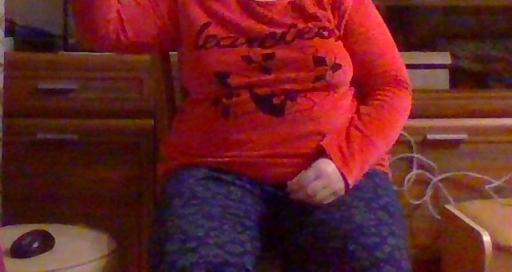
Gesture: no_gesture